Peepshow (comics)

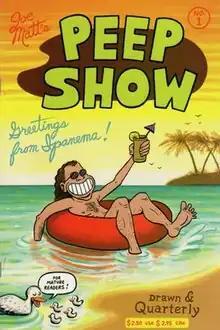
"Peepshow" No. 1

Peepshow is the title of a 1992 comic book collection and an autobiographical comic book by American cartoonist Joe Matt, both published by Drawn & Quarterly. The book collects strips published in various publications from before the "Peepshow" series started. The first installment was serialized from September 1987 on, before being compiled into a 1992 book, originally published by Kitchen Sink Press and later Drawn & Quarterly.